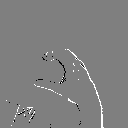
ASL letter: c